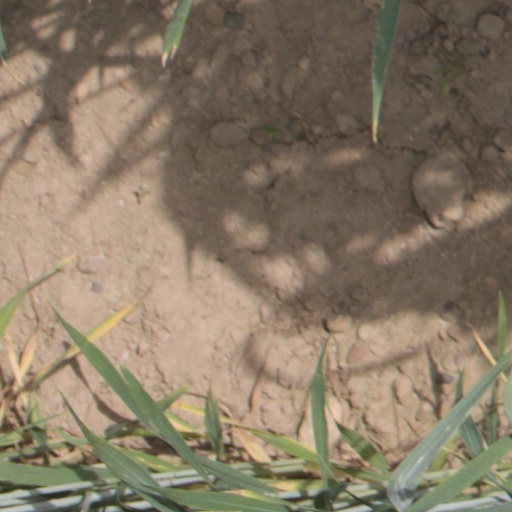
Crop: wheat